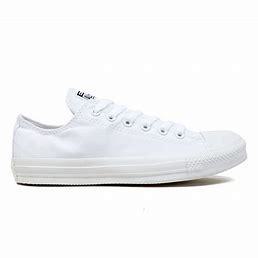
Brand: Converse
Model: All Star Ox